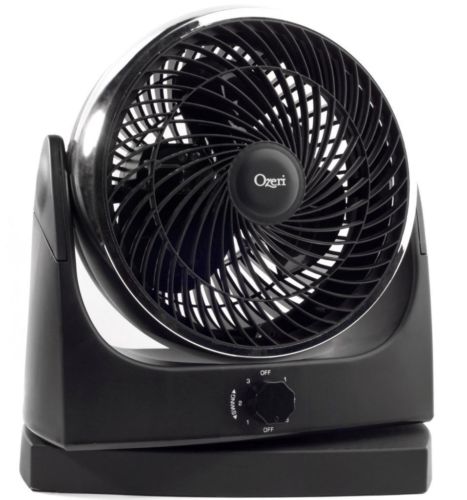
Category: fan